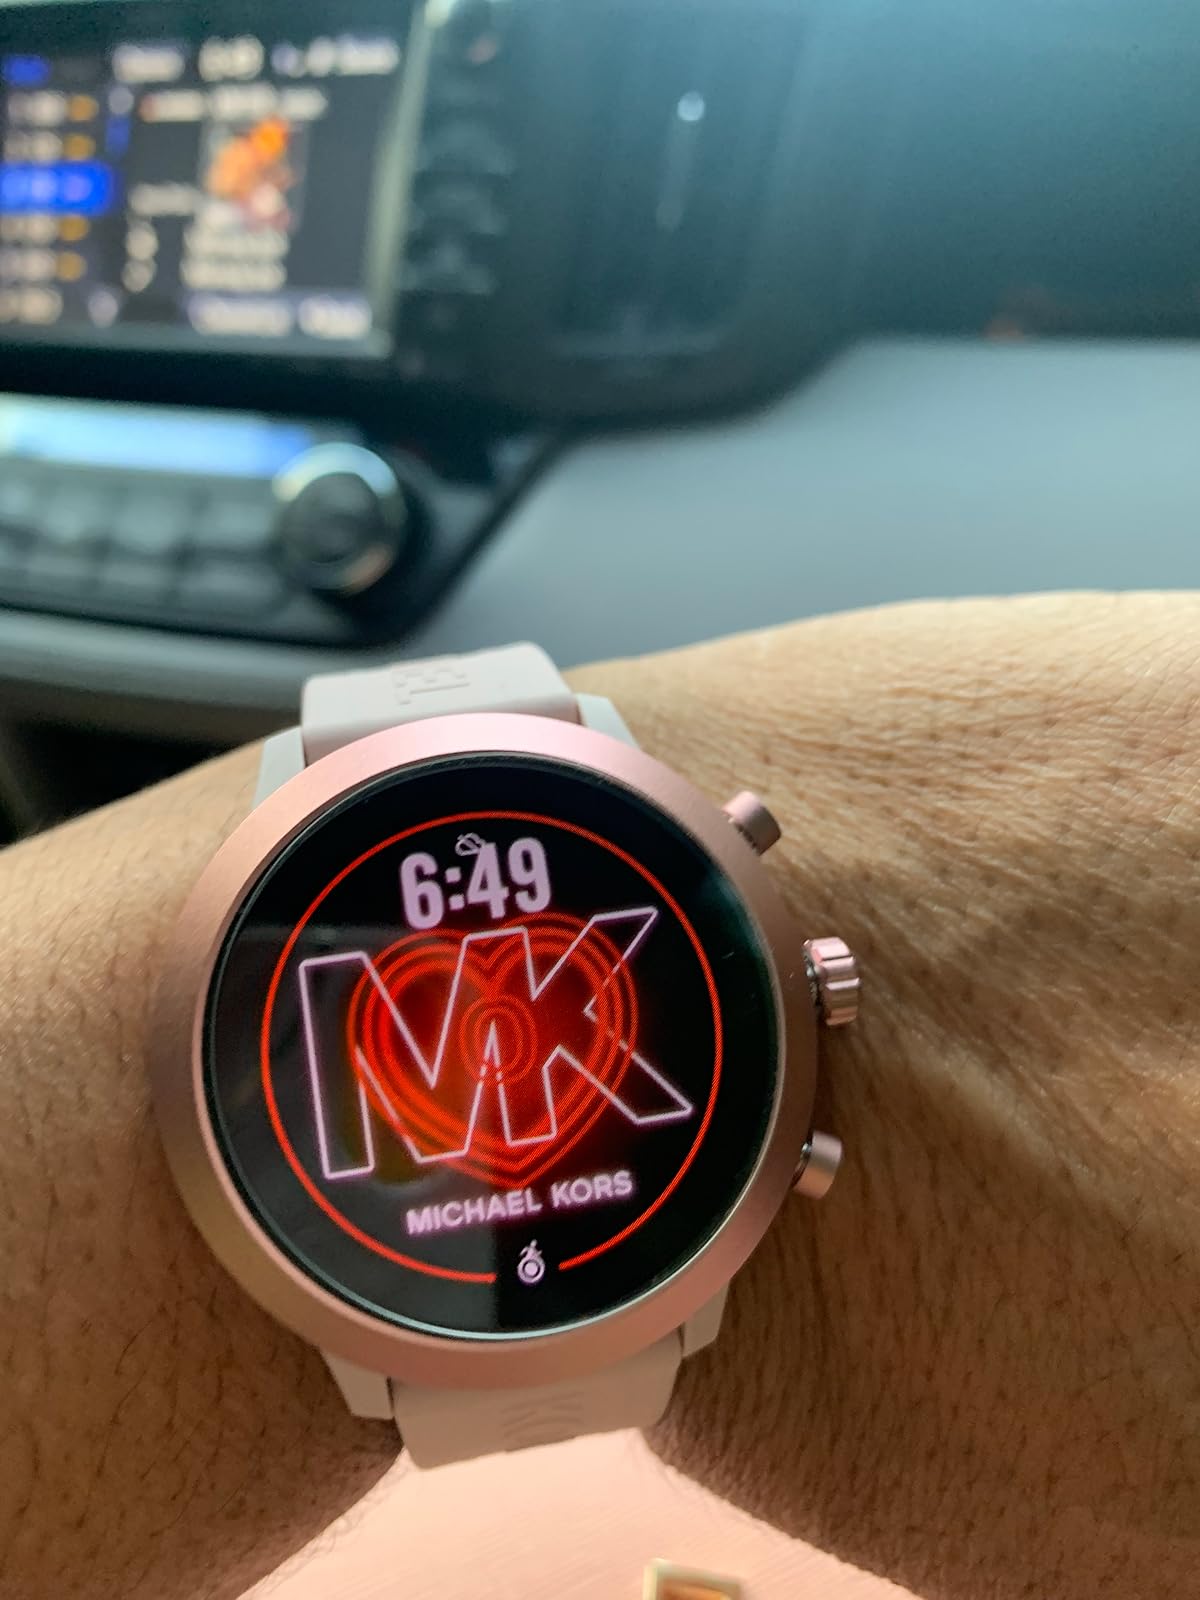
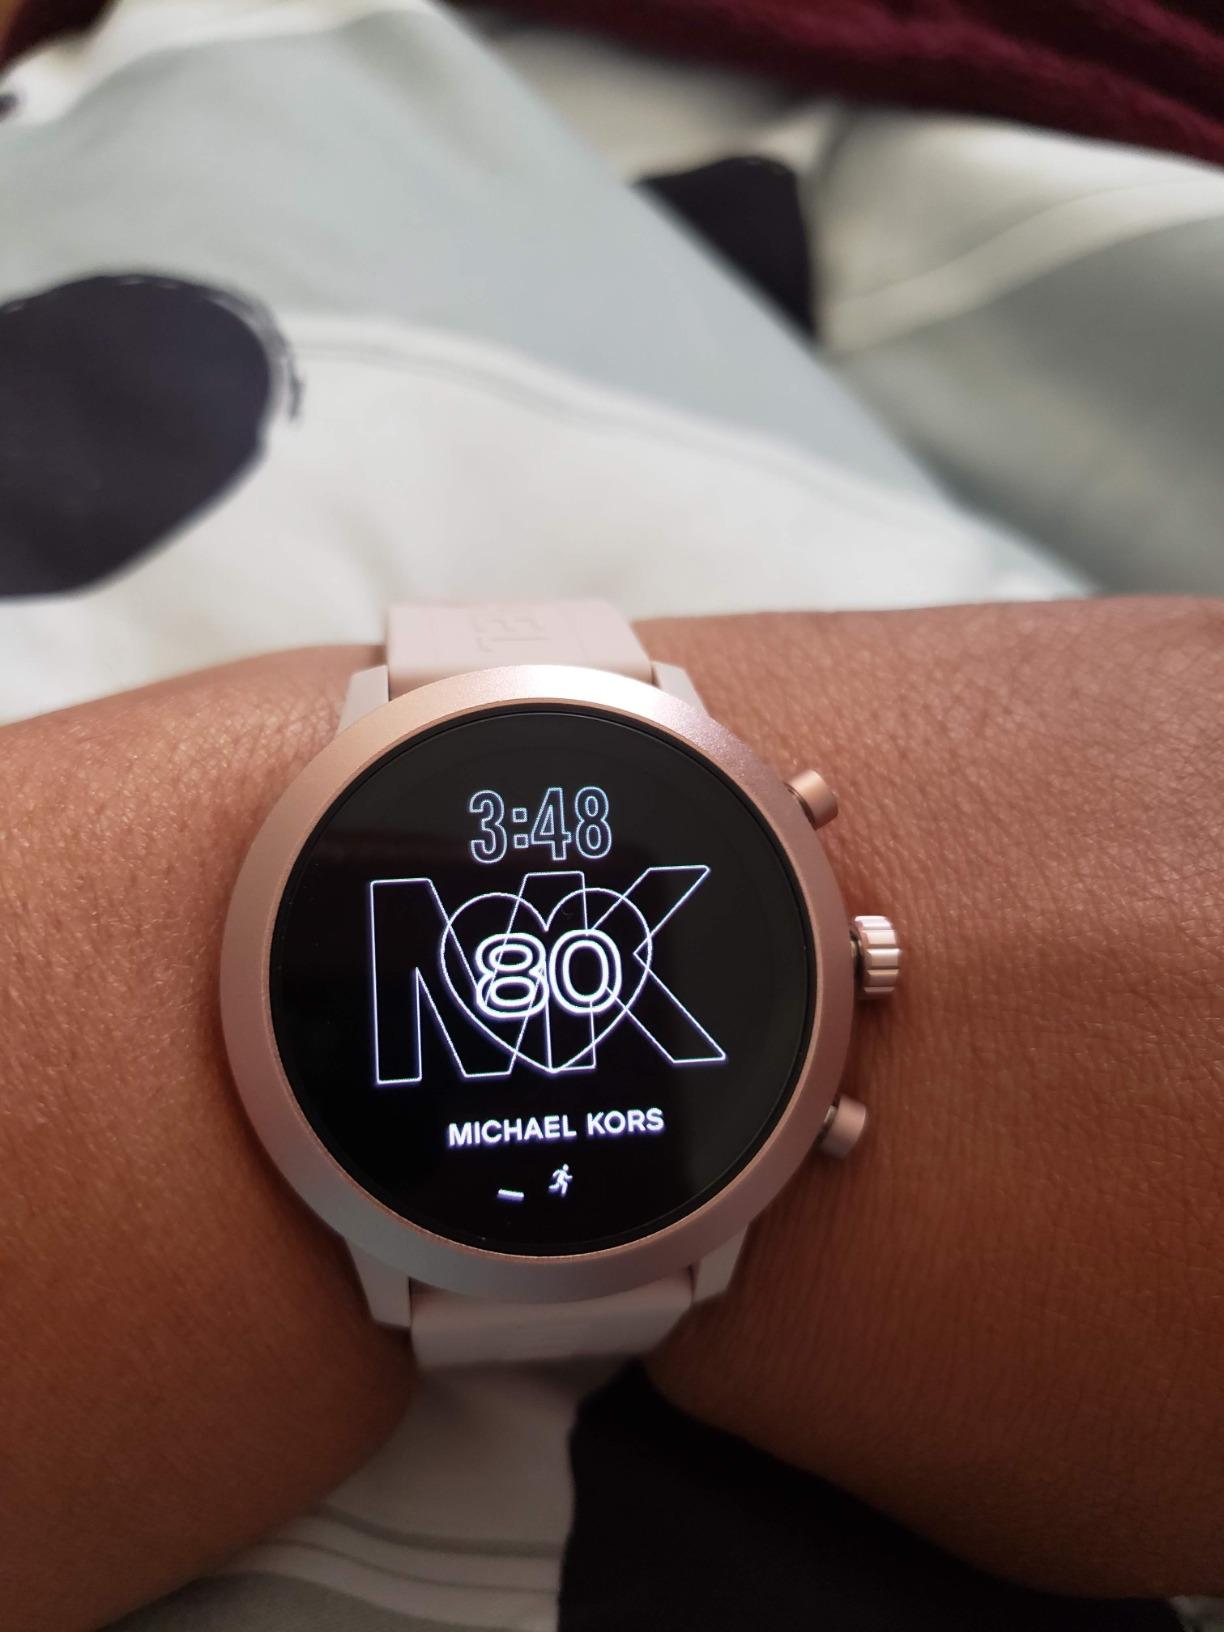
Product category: smartwatch
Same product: yes